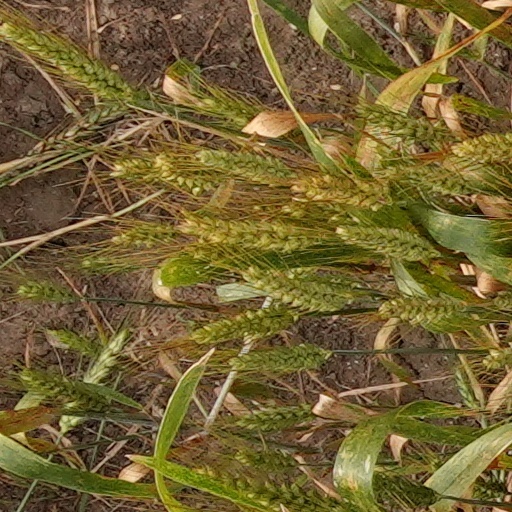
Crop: wheat